CMLL Universal Championship (2009)

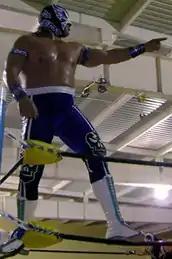
Último Guerrero the first CMLL Universal Champion.

The CMLL Universal Championship 2009 ("Campeonato Universal" in Spanish) was a professional wrestling annual tournament produced by Consejo Mundial de Lucha Libre (CMLL) that took place over three CMLL Super Viernes shows between June 5, 2009 and June 19, 2009 in Arena México, Mexico City, Mexico. The CMLL Universal Championship is an annual tournament of CMLL Champions that was first held in 2009. All officially recognized male CMLL Champions participated in a 15-match single elimination tournament. In the final CMLL World Heavyweight Champion Último Guerrero defeated NWA World Light Heavyweight Champion El Texano Jr. to become the first CMLL Universal Champion.